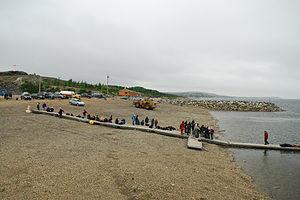
Plage de Kuujjuaq
Kuujjuaq est un village nordique du Nunavik situé sur le bord de la rivière Koksoak dans la région administrative du Nord-du-Québec, au Québec. Anciennement baptisé Fort Chimo, il est la capitale de l'Administration régionale Kativik. Selon Statistique Canada, sa population s'élève à près de 3 000 personnes, dont une forte majorité s'identifie comme autochtones et dont la quasi-totalité sont inuits.